Carlos Quijano

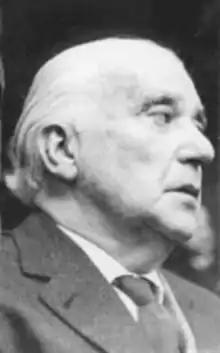

Carlos Quijano (Montevideo, 21 March 1900 - Mexico, 10 June 1984) was a Uruguayan lawyer, politician, essayist and journalist.